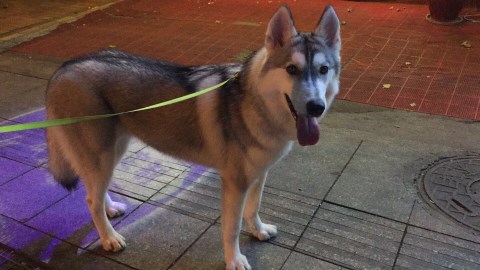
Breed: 1160-n000003-Siberian_husky